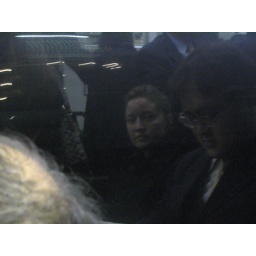
reflection in the train window